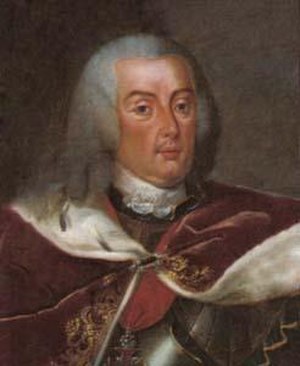
Josef 1. af Portugal
Josef 1.
Josef 1. var konge af Portugal fra 1750 til 1777.